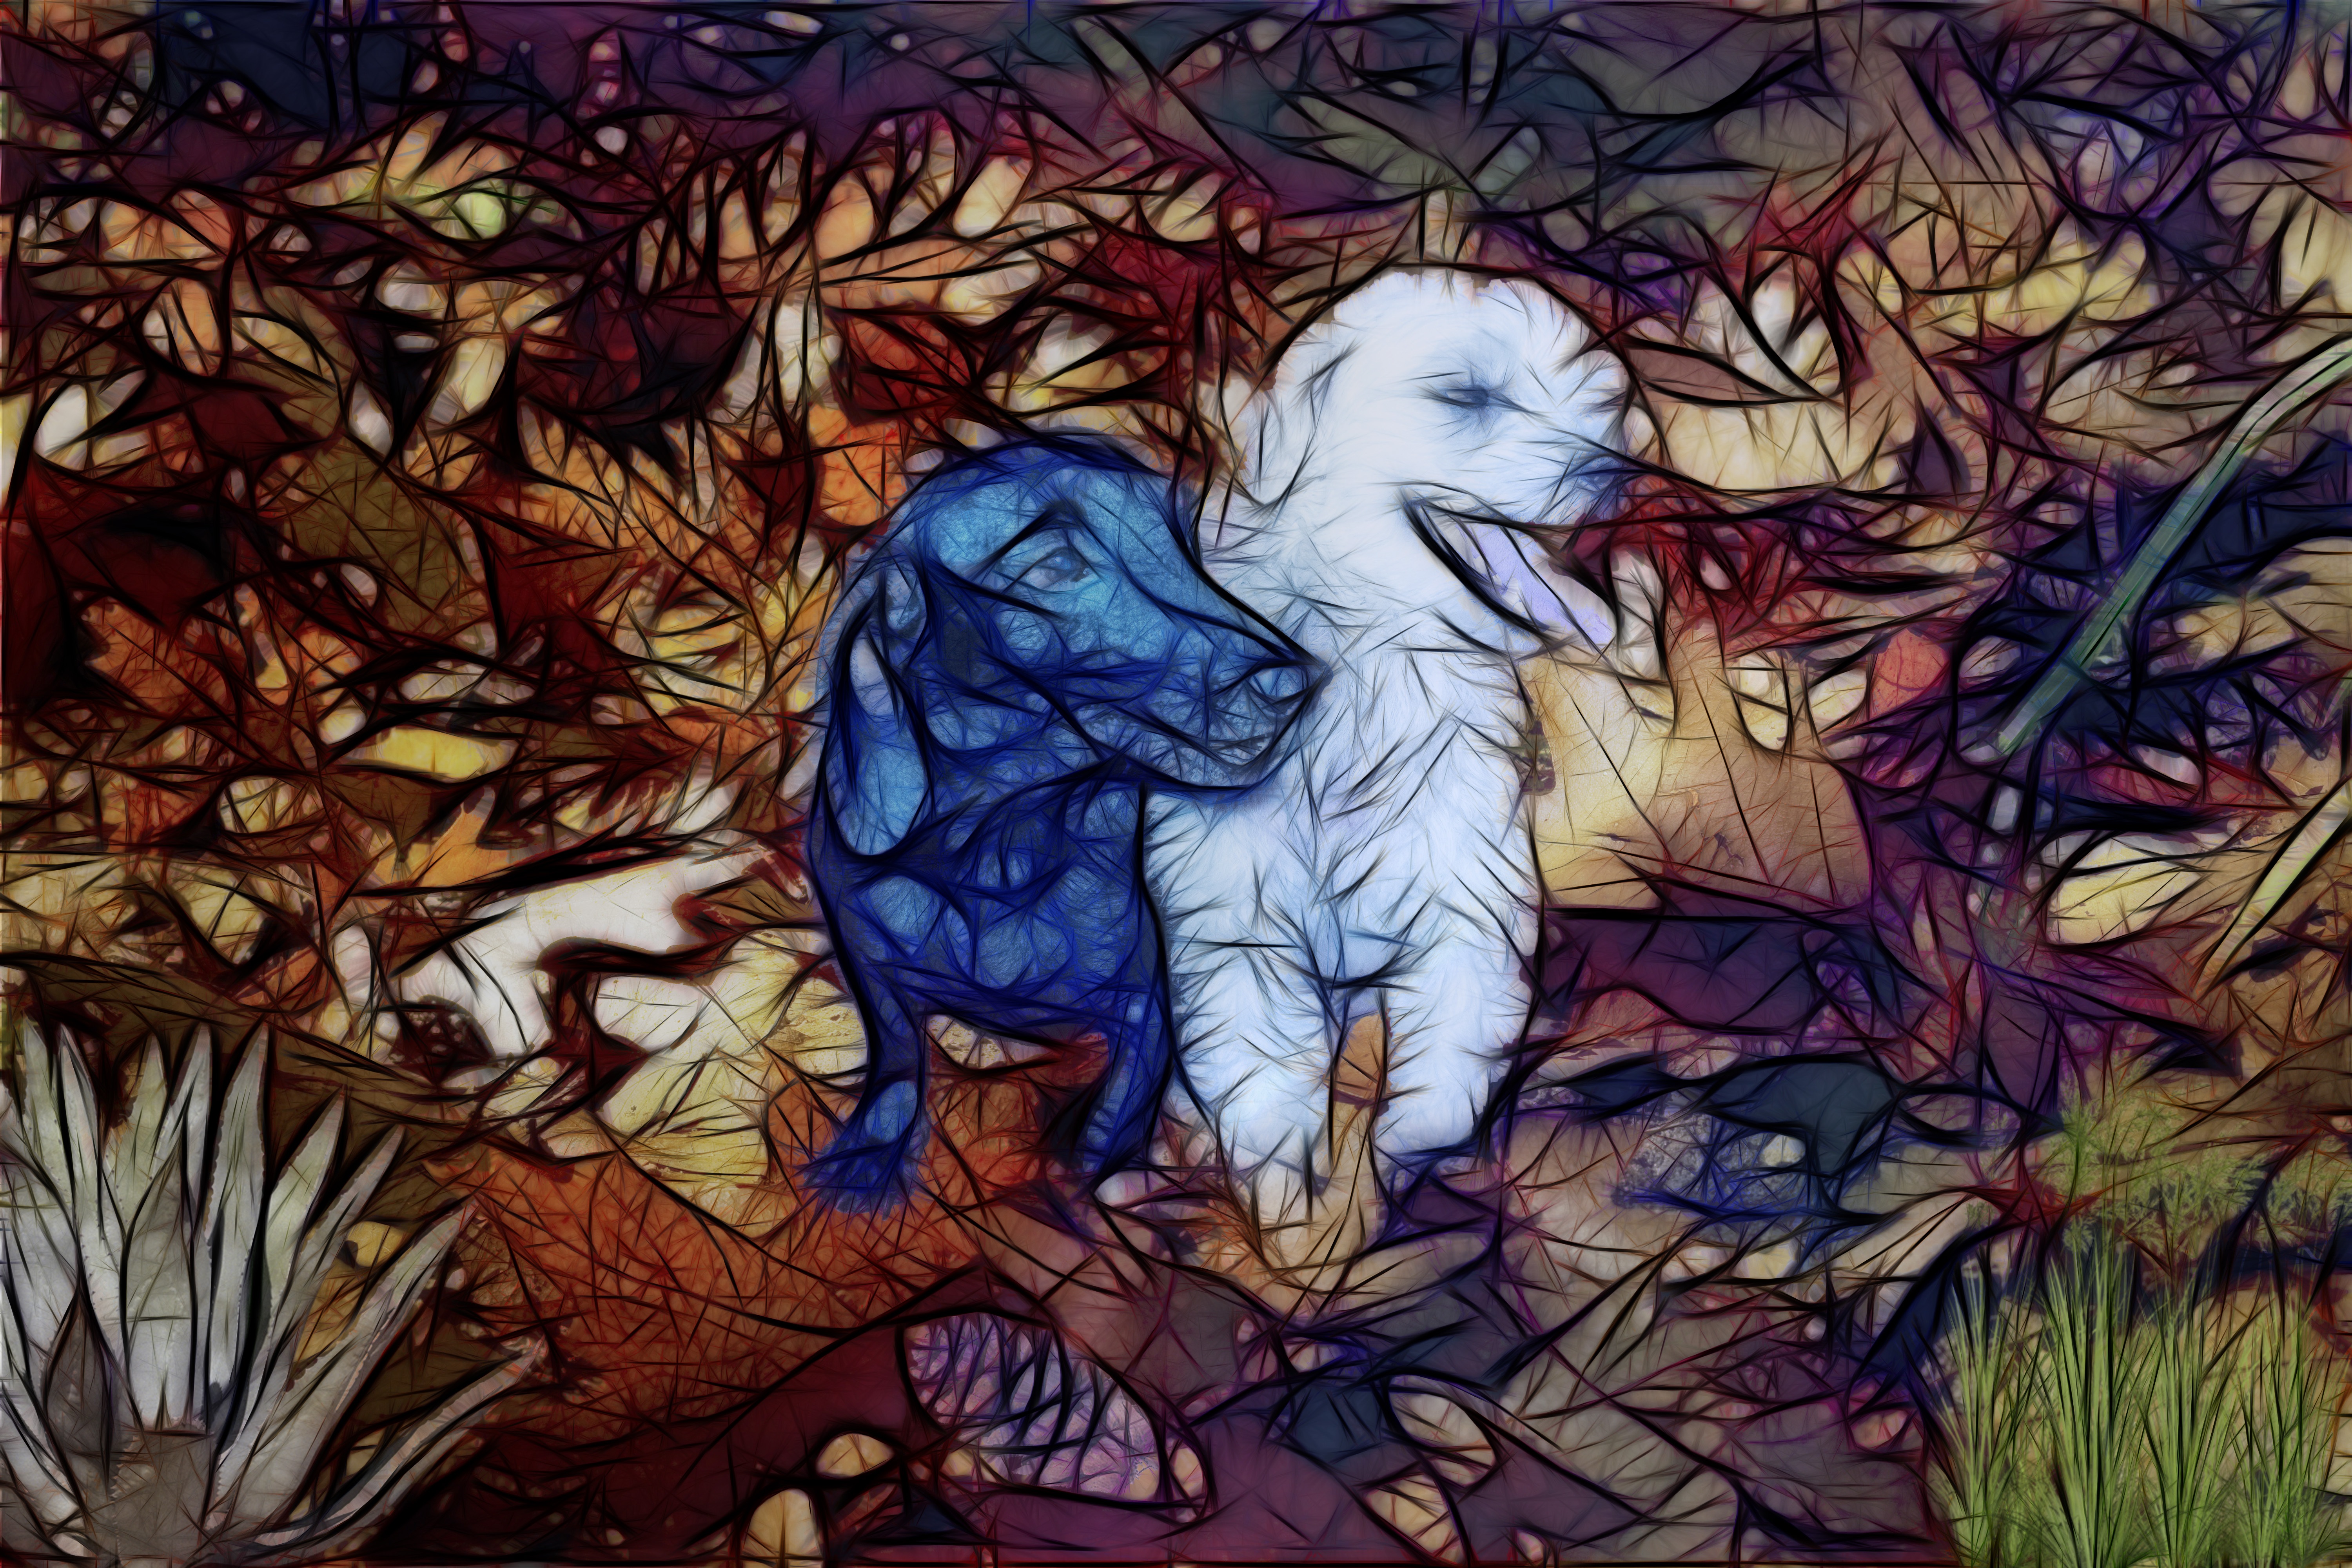
nature, dog, animal, illustration, animals, comics, domestic animals, bitch, mythology, fictional character, comic book